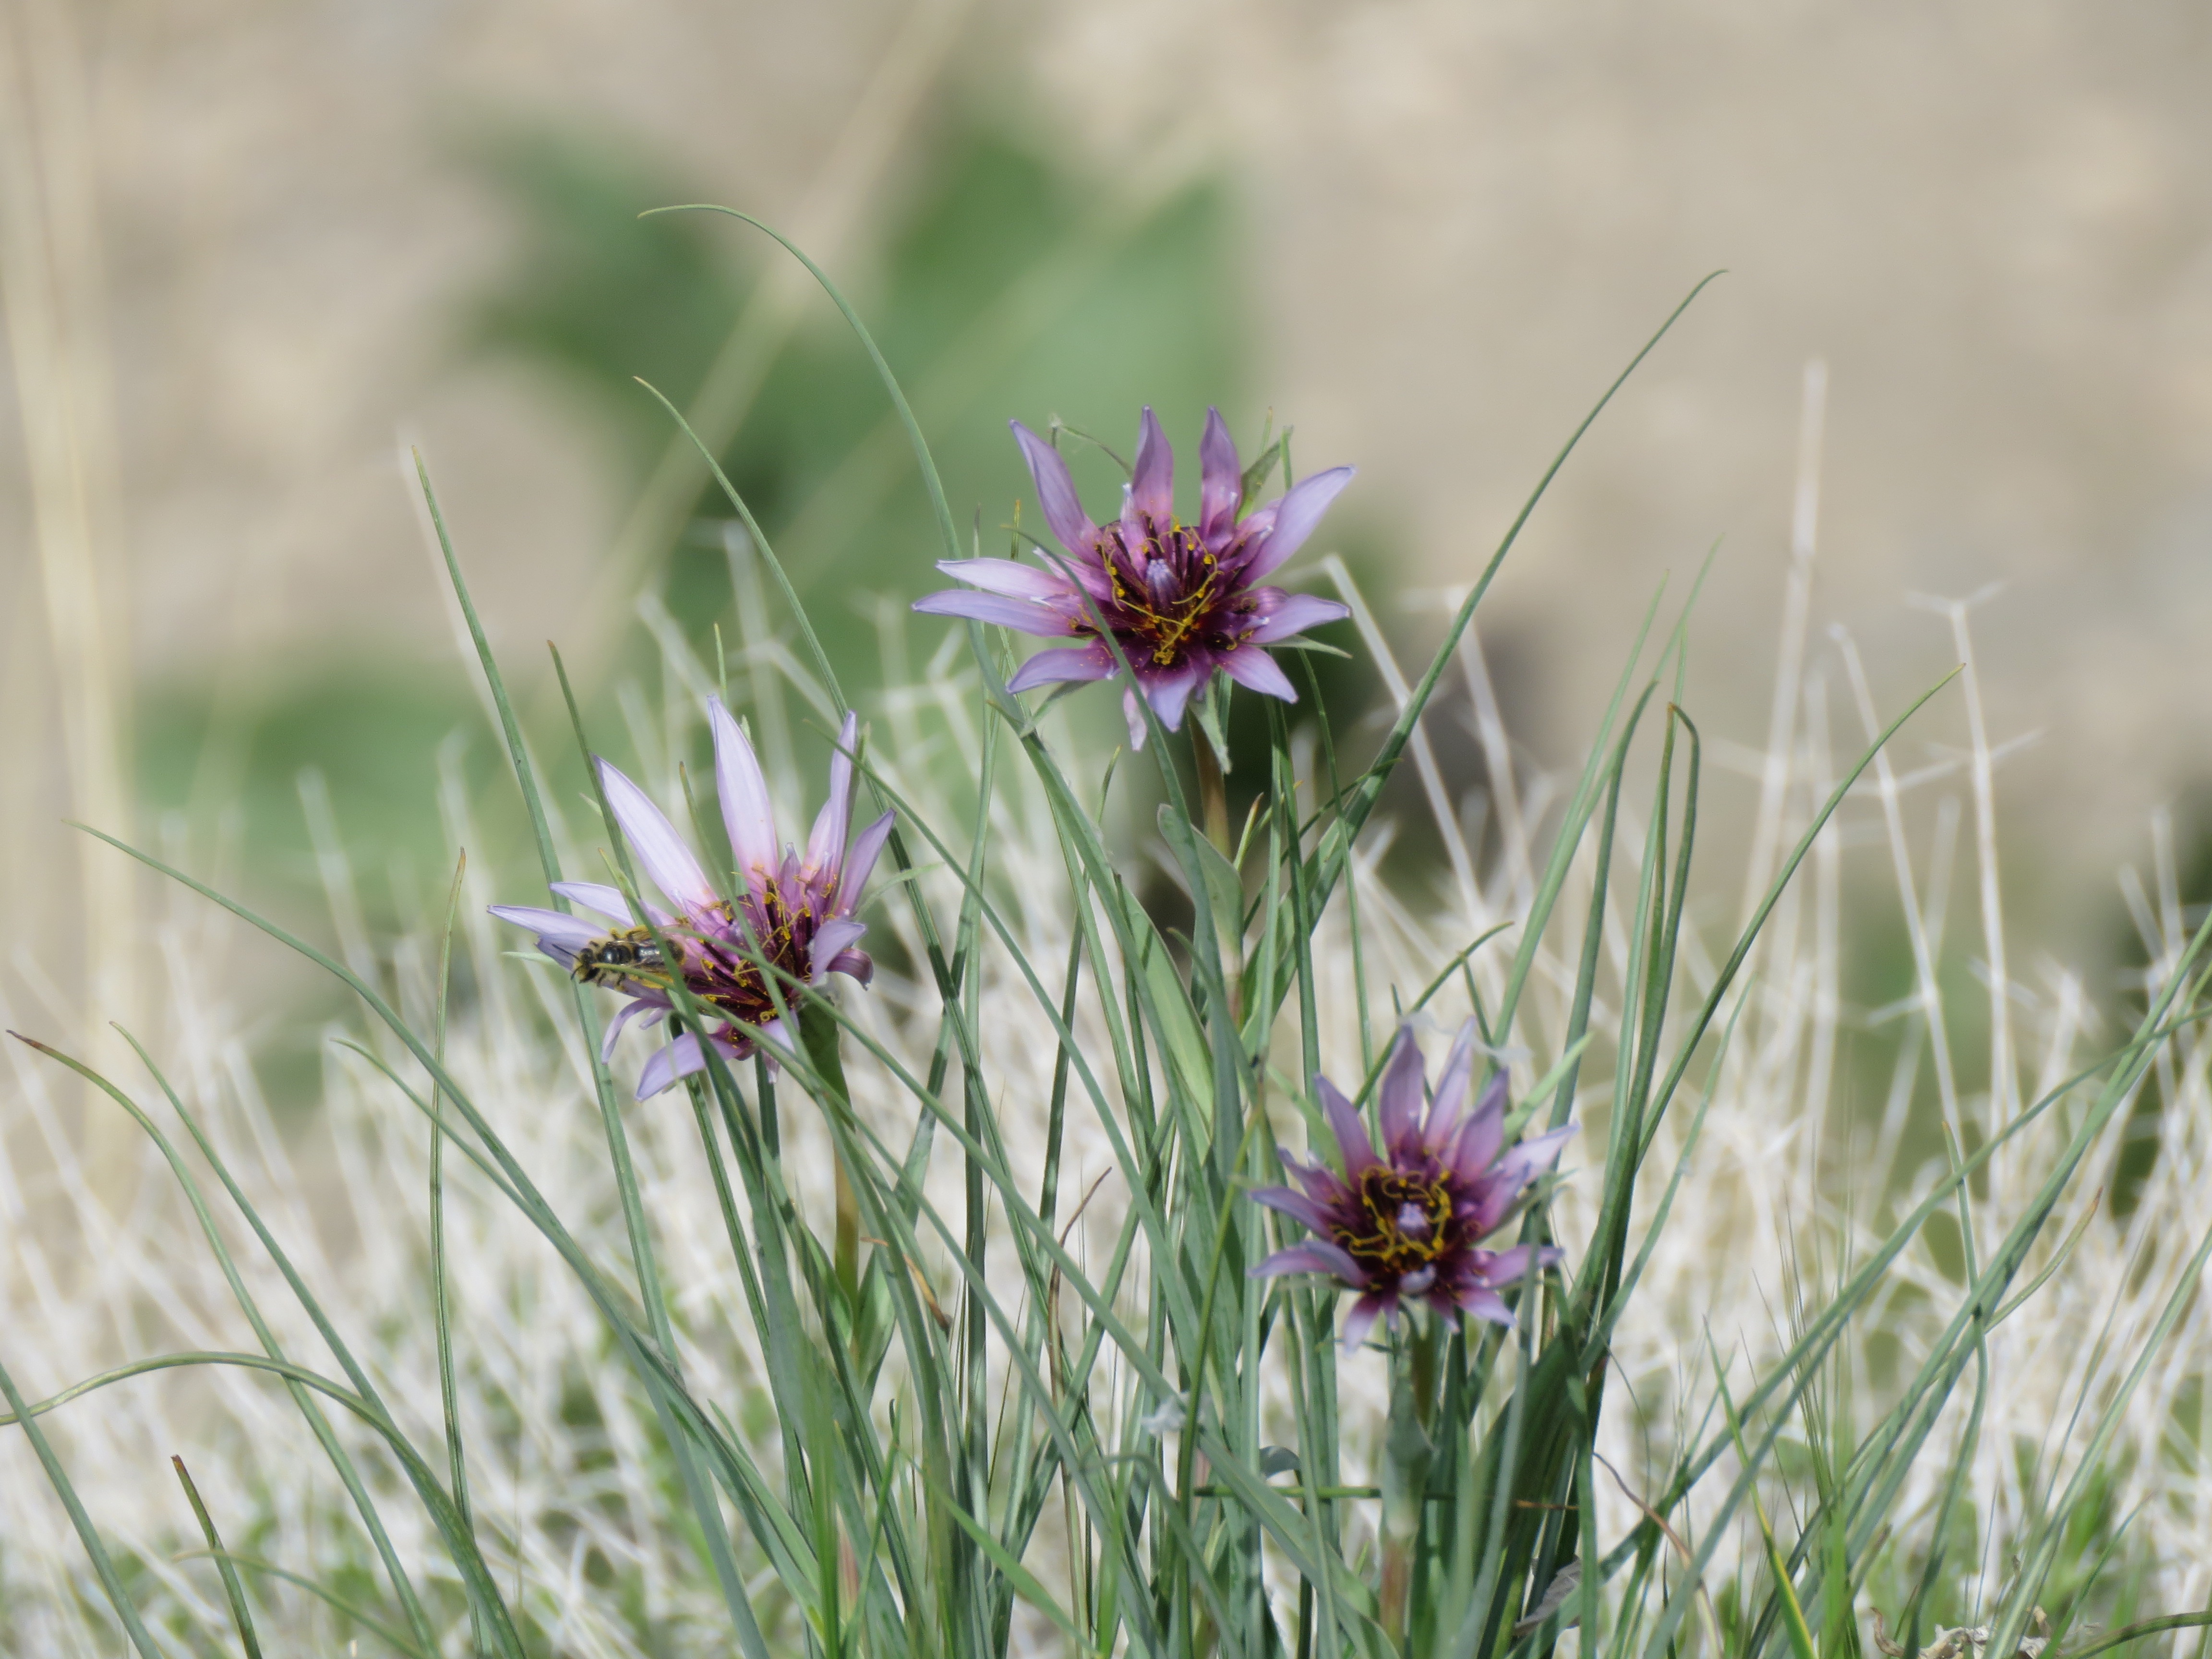
grass, plant, field, meadow, prairie, flower, botany, flora, wildflower, close up, grassland, thistle, macro photography, flowering plant, daisy family, silybum, grass family, plant stem, land plant